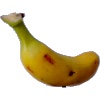
Label: banana_lady_finger